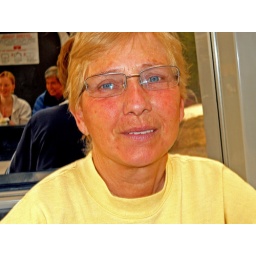
Betty relaxing in Amtrak lounge car